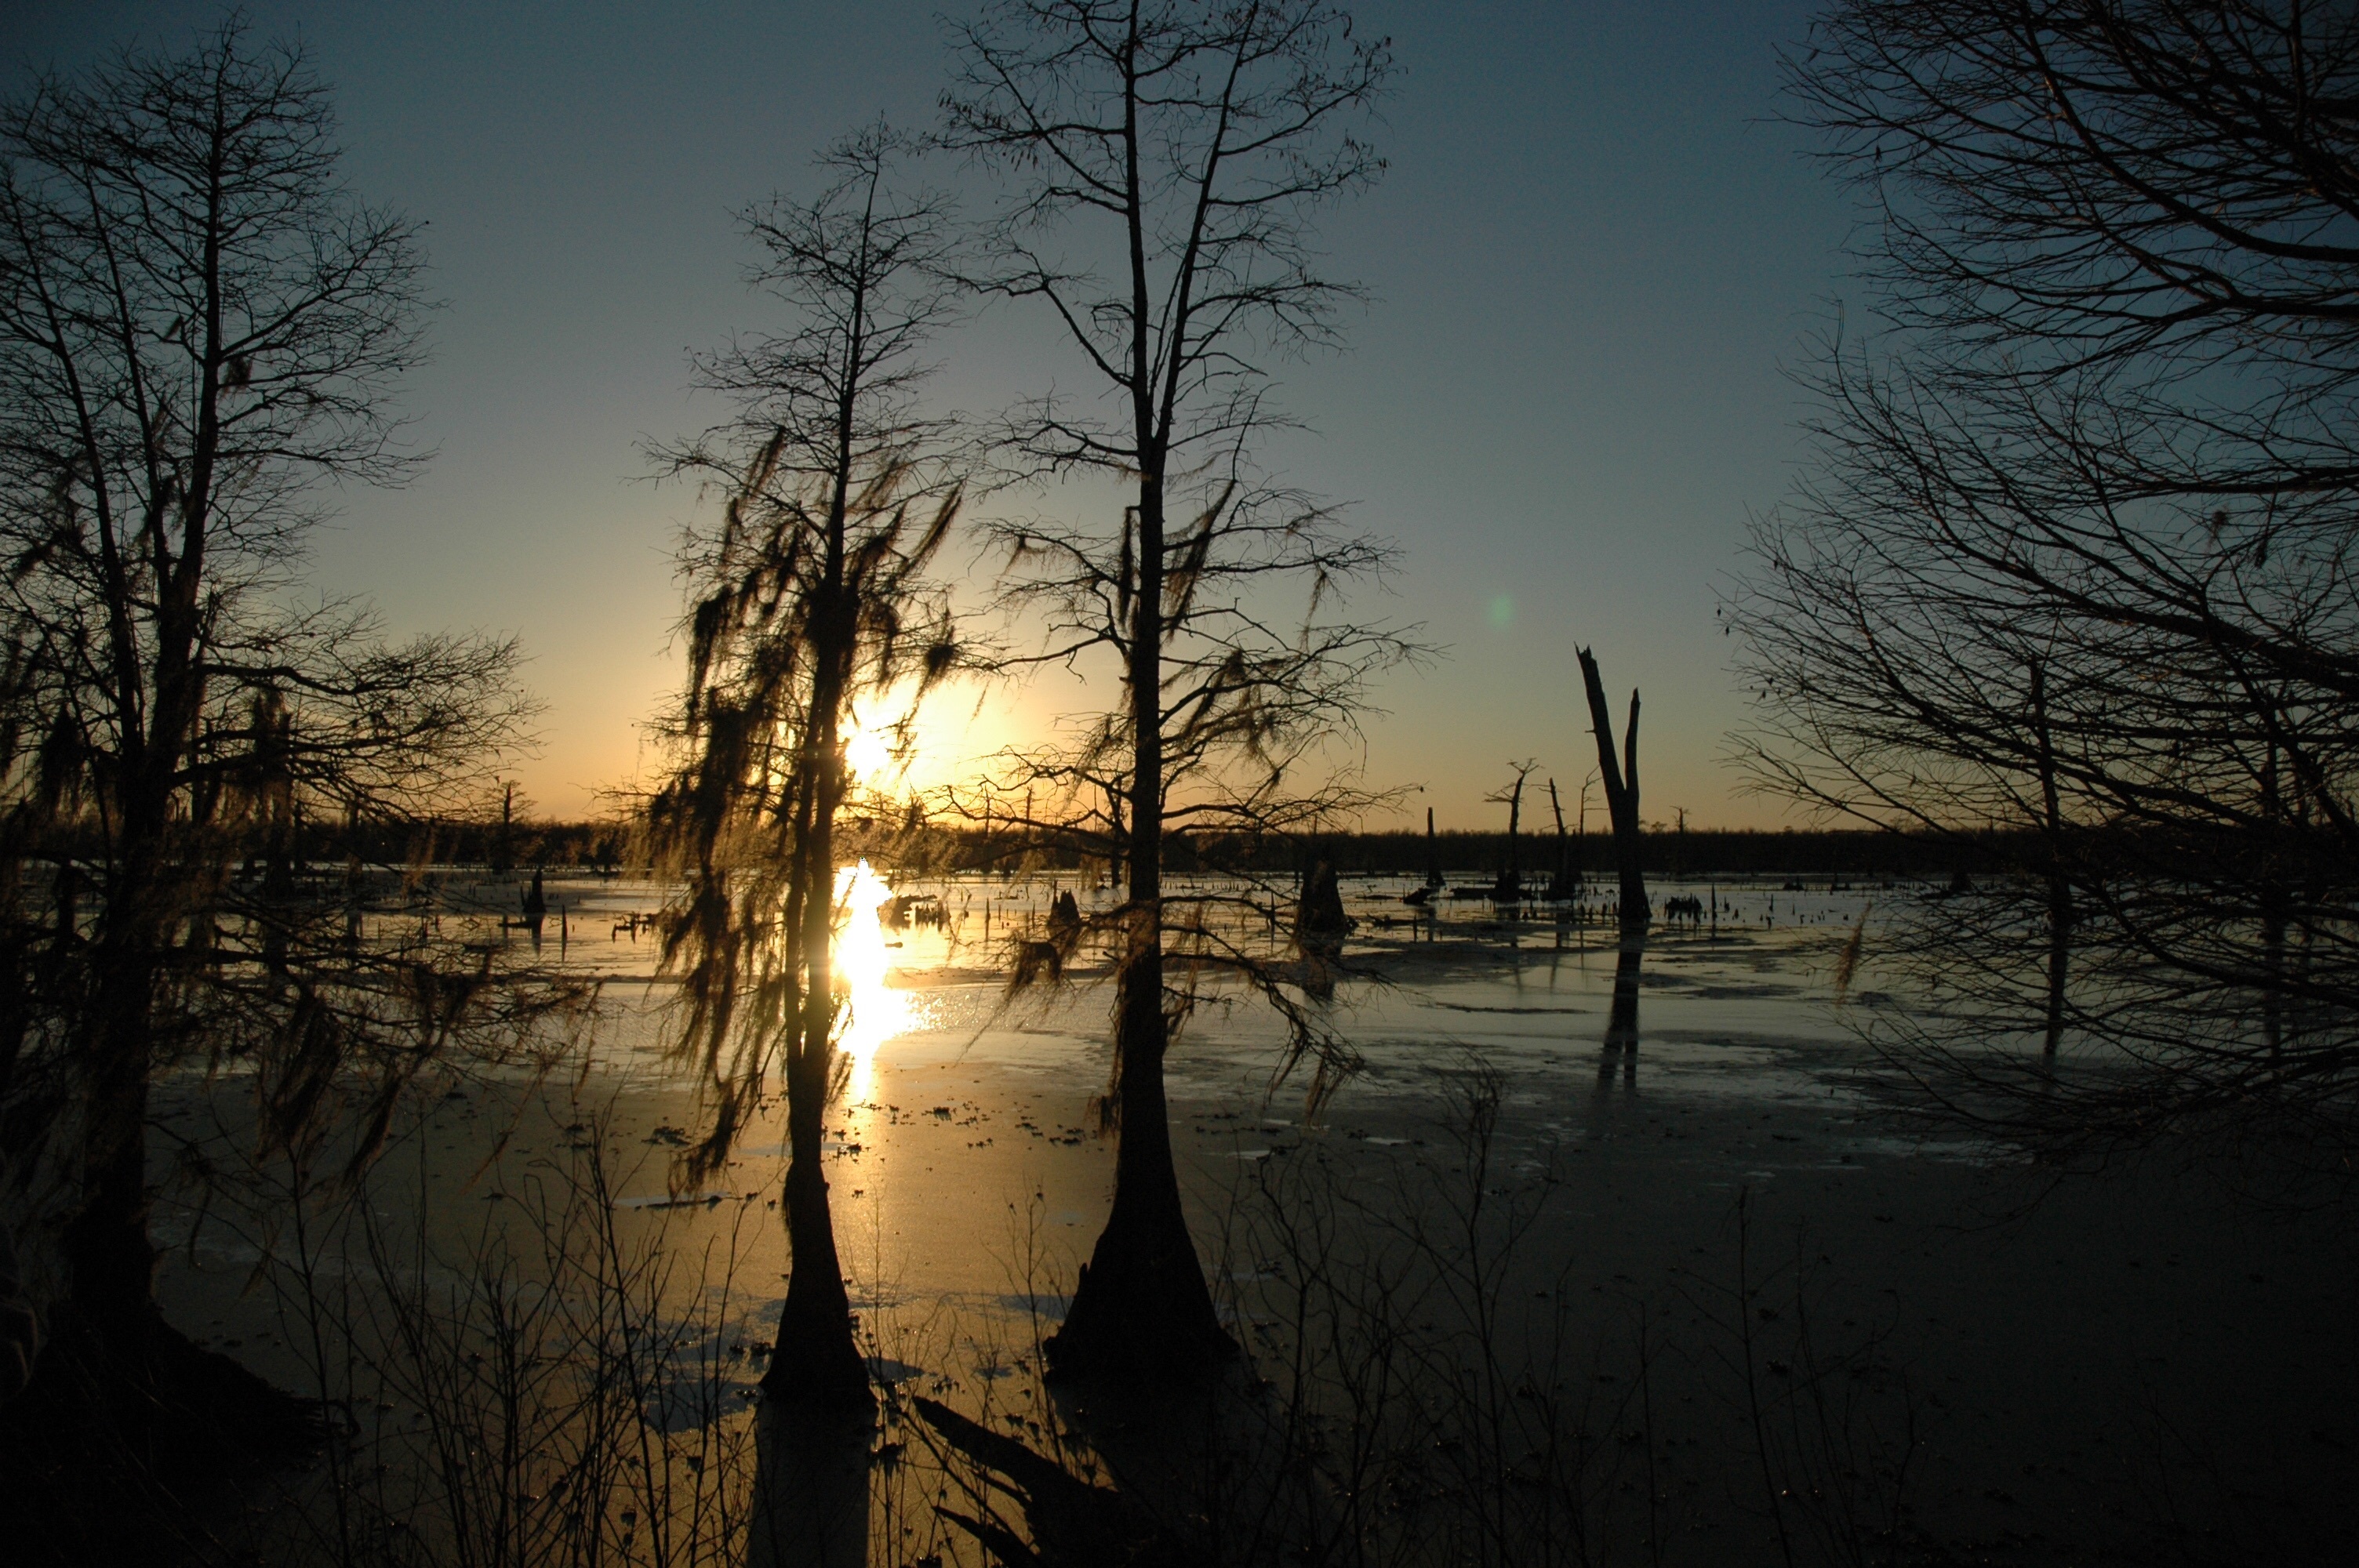
tree, nature, swamp, branch, winter, light, sky, sun, sunrise, sunset, mist, night, sunlight, morning, lake, dawn, river, dusk, evening, reflection, darkness, louisiana, atmospheric phenomenon, woody plant, bayou